Grenoble

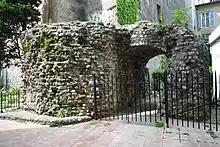
Remnants of the 3rd Century AD Roman walls

The first references to what is now Grenoble date back to 43 BC. Cularo was at that time a village of the Allobroges Gallic tribe, near a bridge across the Isère. Three centuries later and with insecurity rising in the late Roman empire, a strong wall was built around the small town in 286 AD.